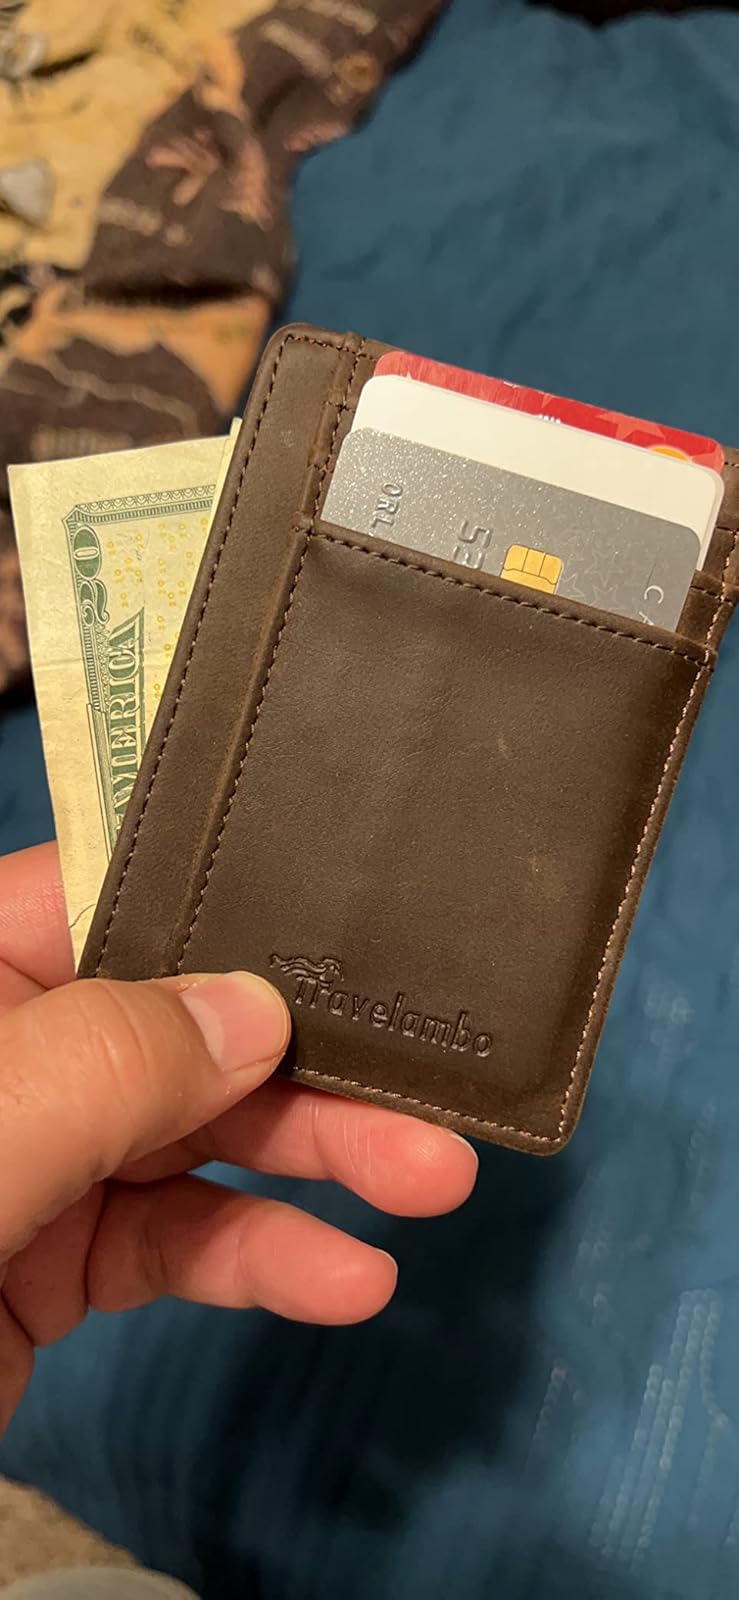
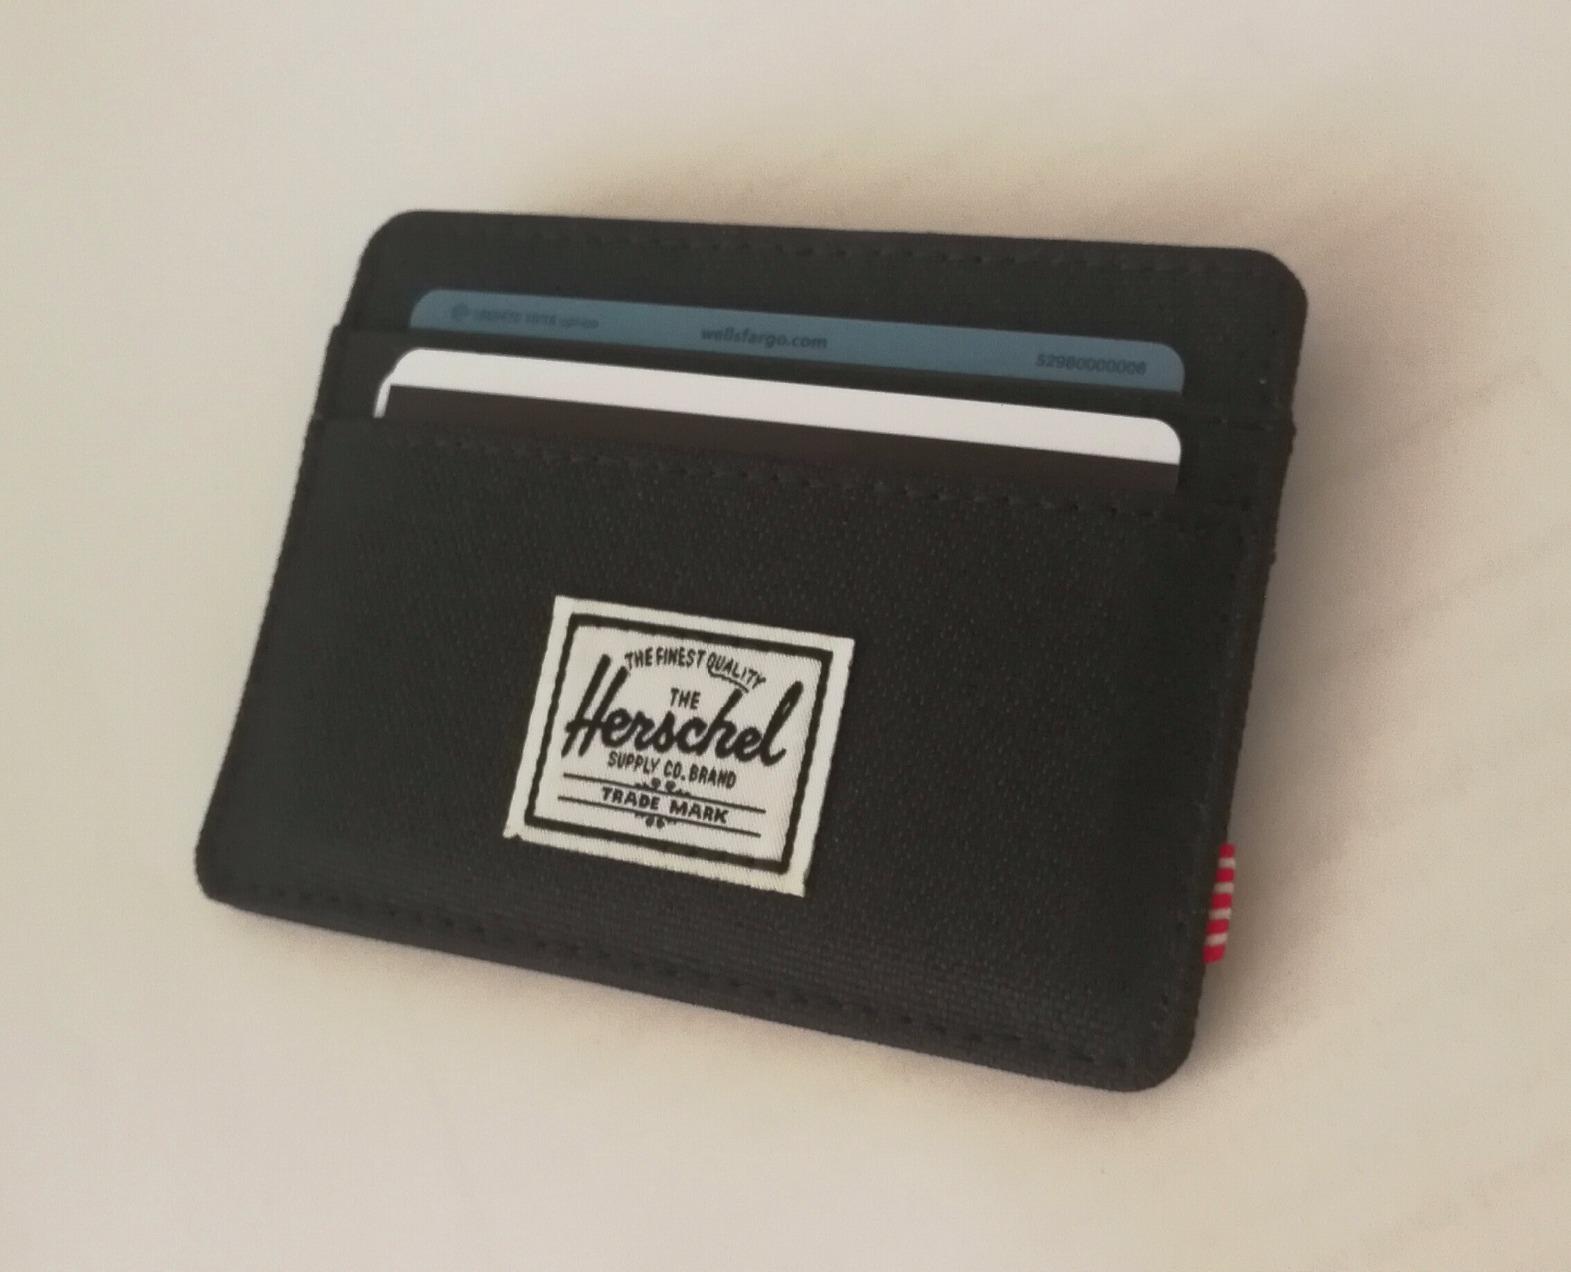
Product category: accessories_wallet
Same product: no